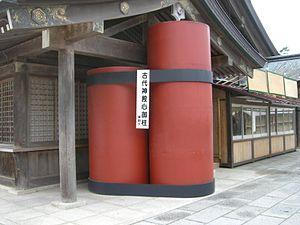
Izumo-taisha est un des plus anciens et des plus importants sanctuaires shinto du Japon. Son nom signifie « le grand sanctuaire d'Izumo », la ville où il est situé.